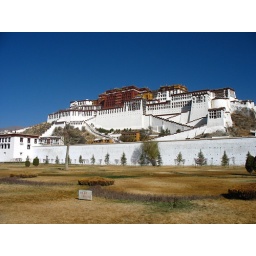
we couldn't get over how blue the sky could be!